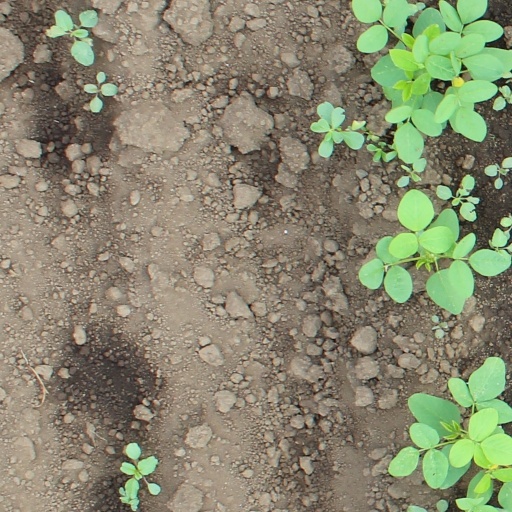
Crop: soybean